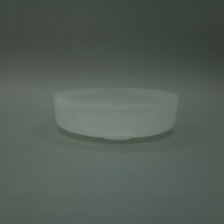
Color: white/transparent
Cap type: flip-top cap